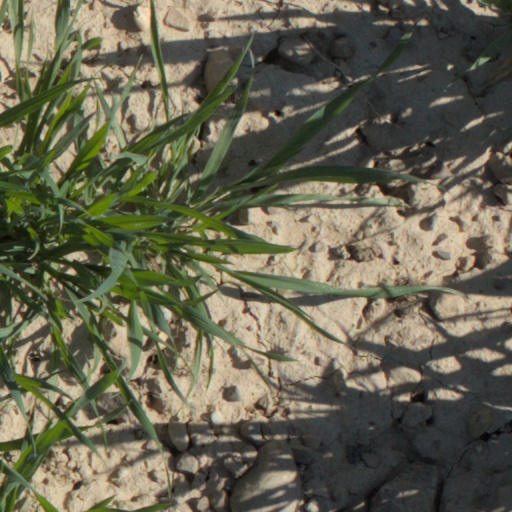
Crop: wheat